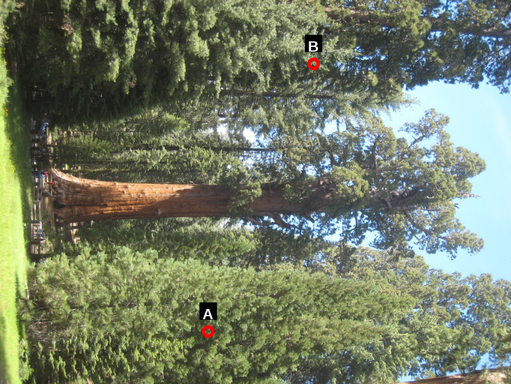
Question: Two points are circled on the image, labeled by A and B beside each circle. Which point is closer to the camera?
Select from the following choices.
(A) A is closer
(B) B is closer
Answer: A